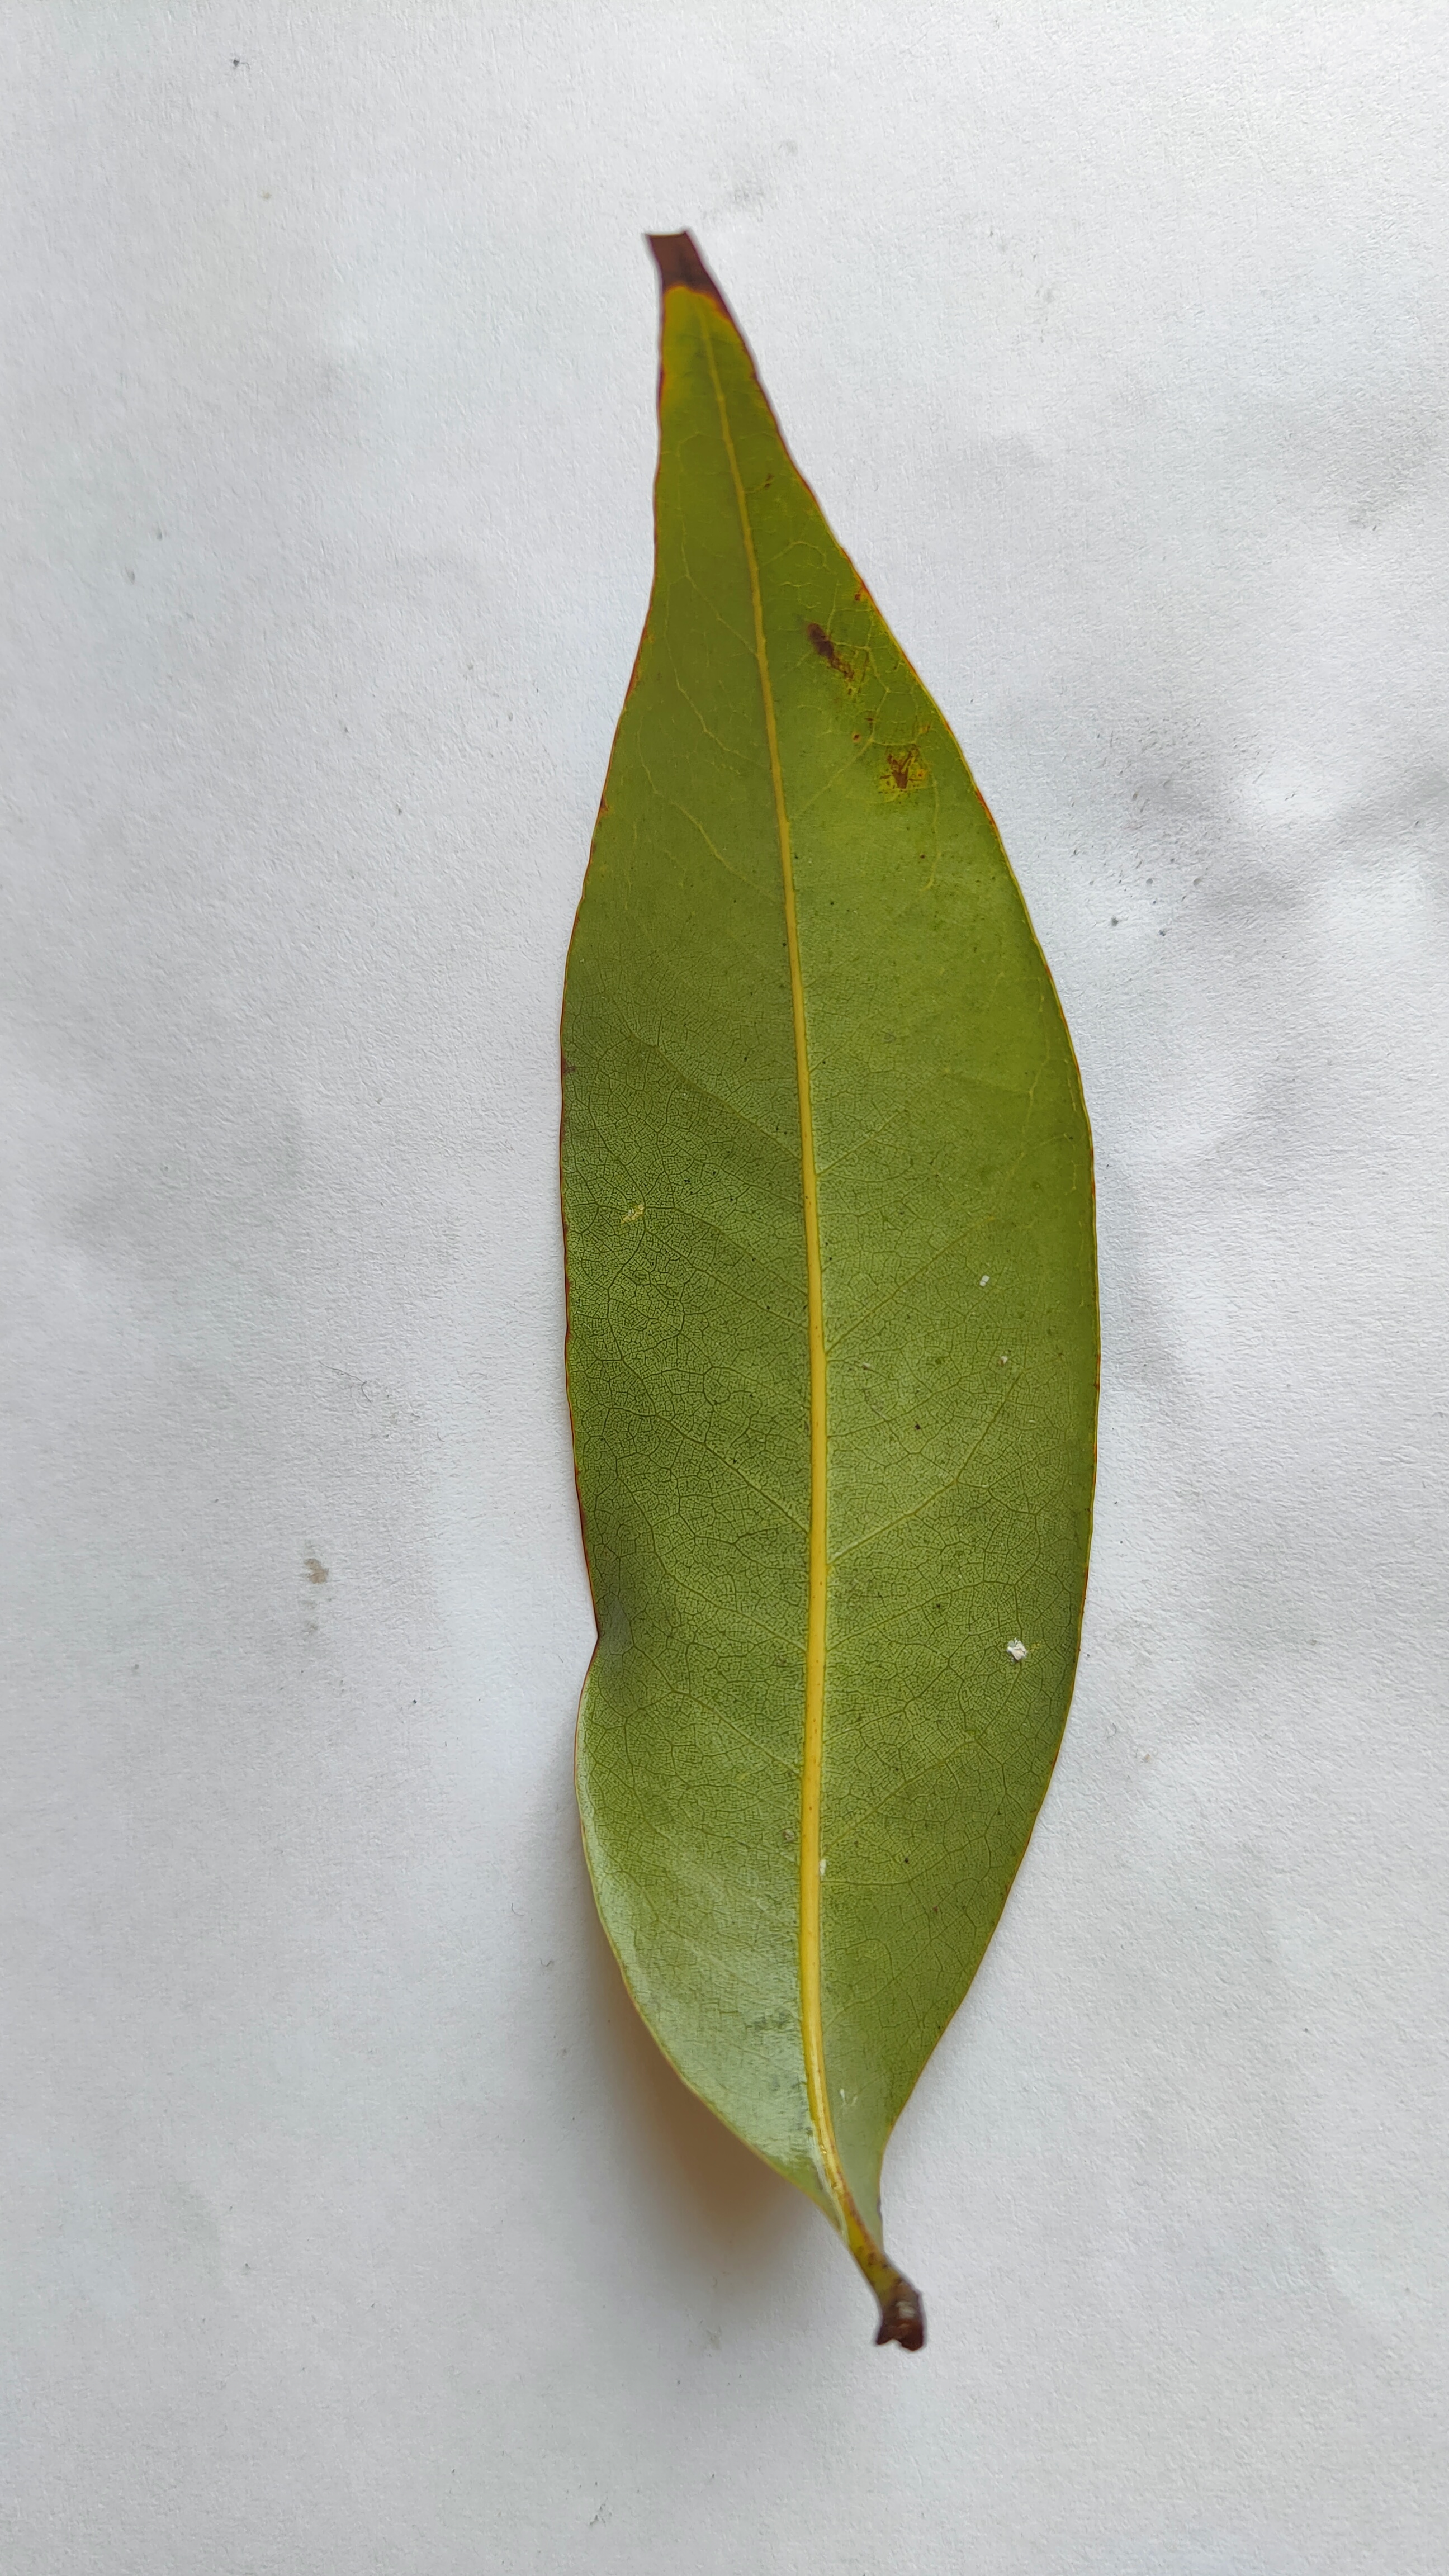
Leaf variety: Lychee